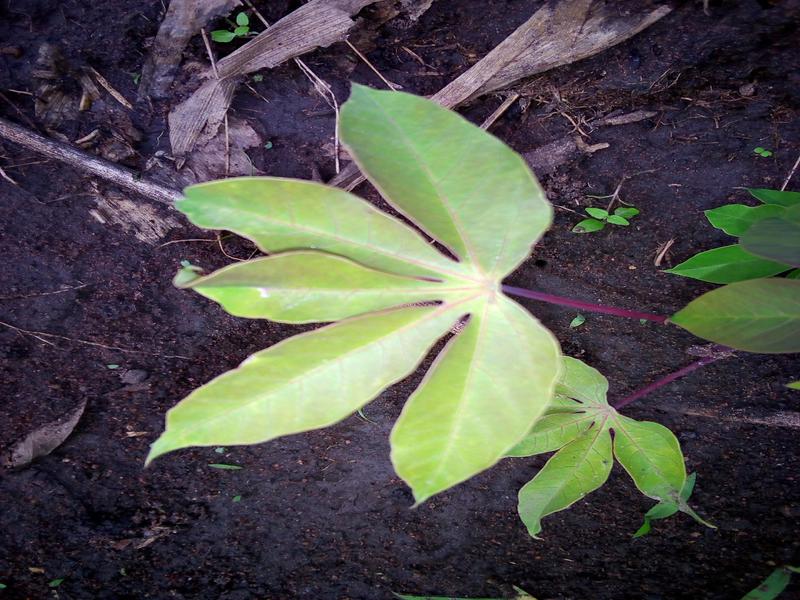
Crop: cassava
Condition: healthy